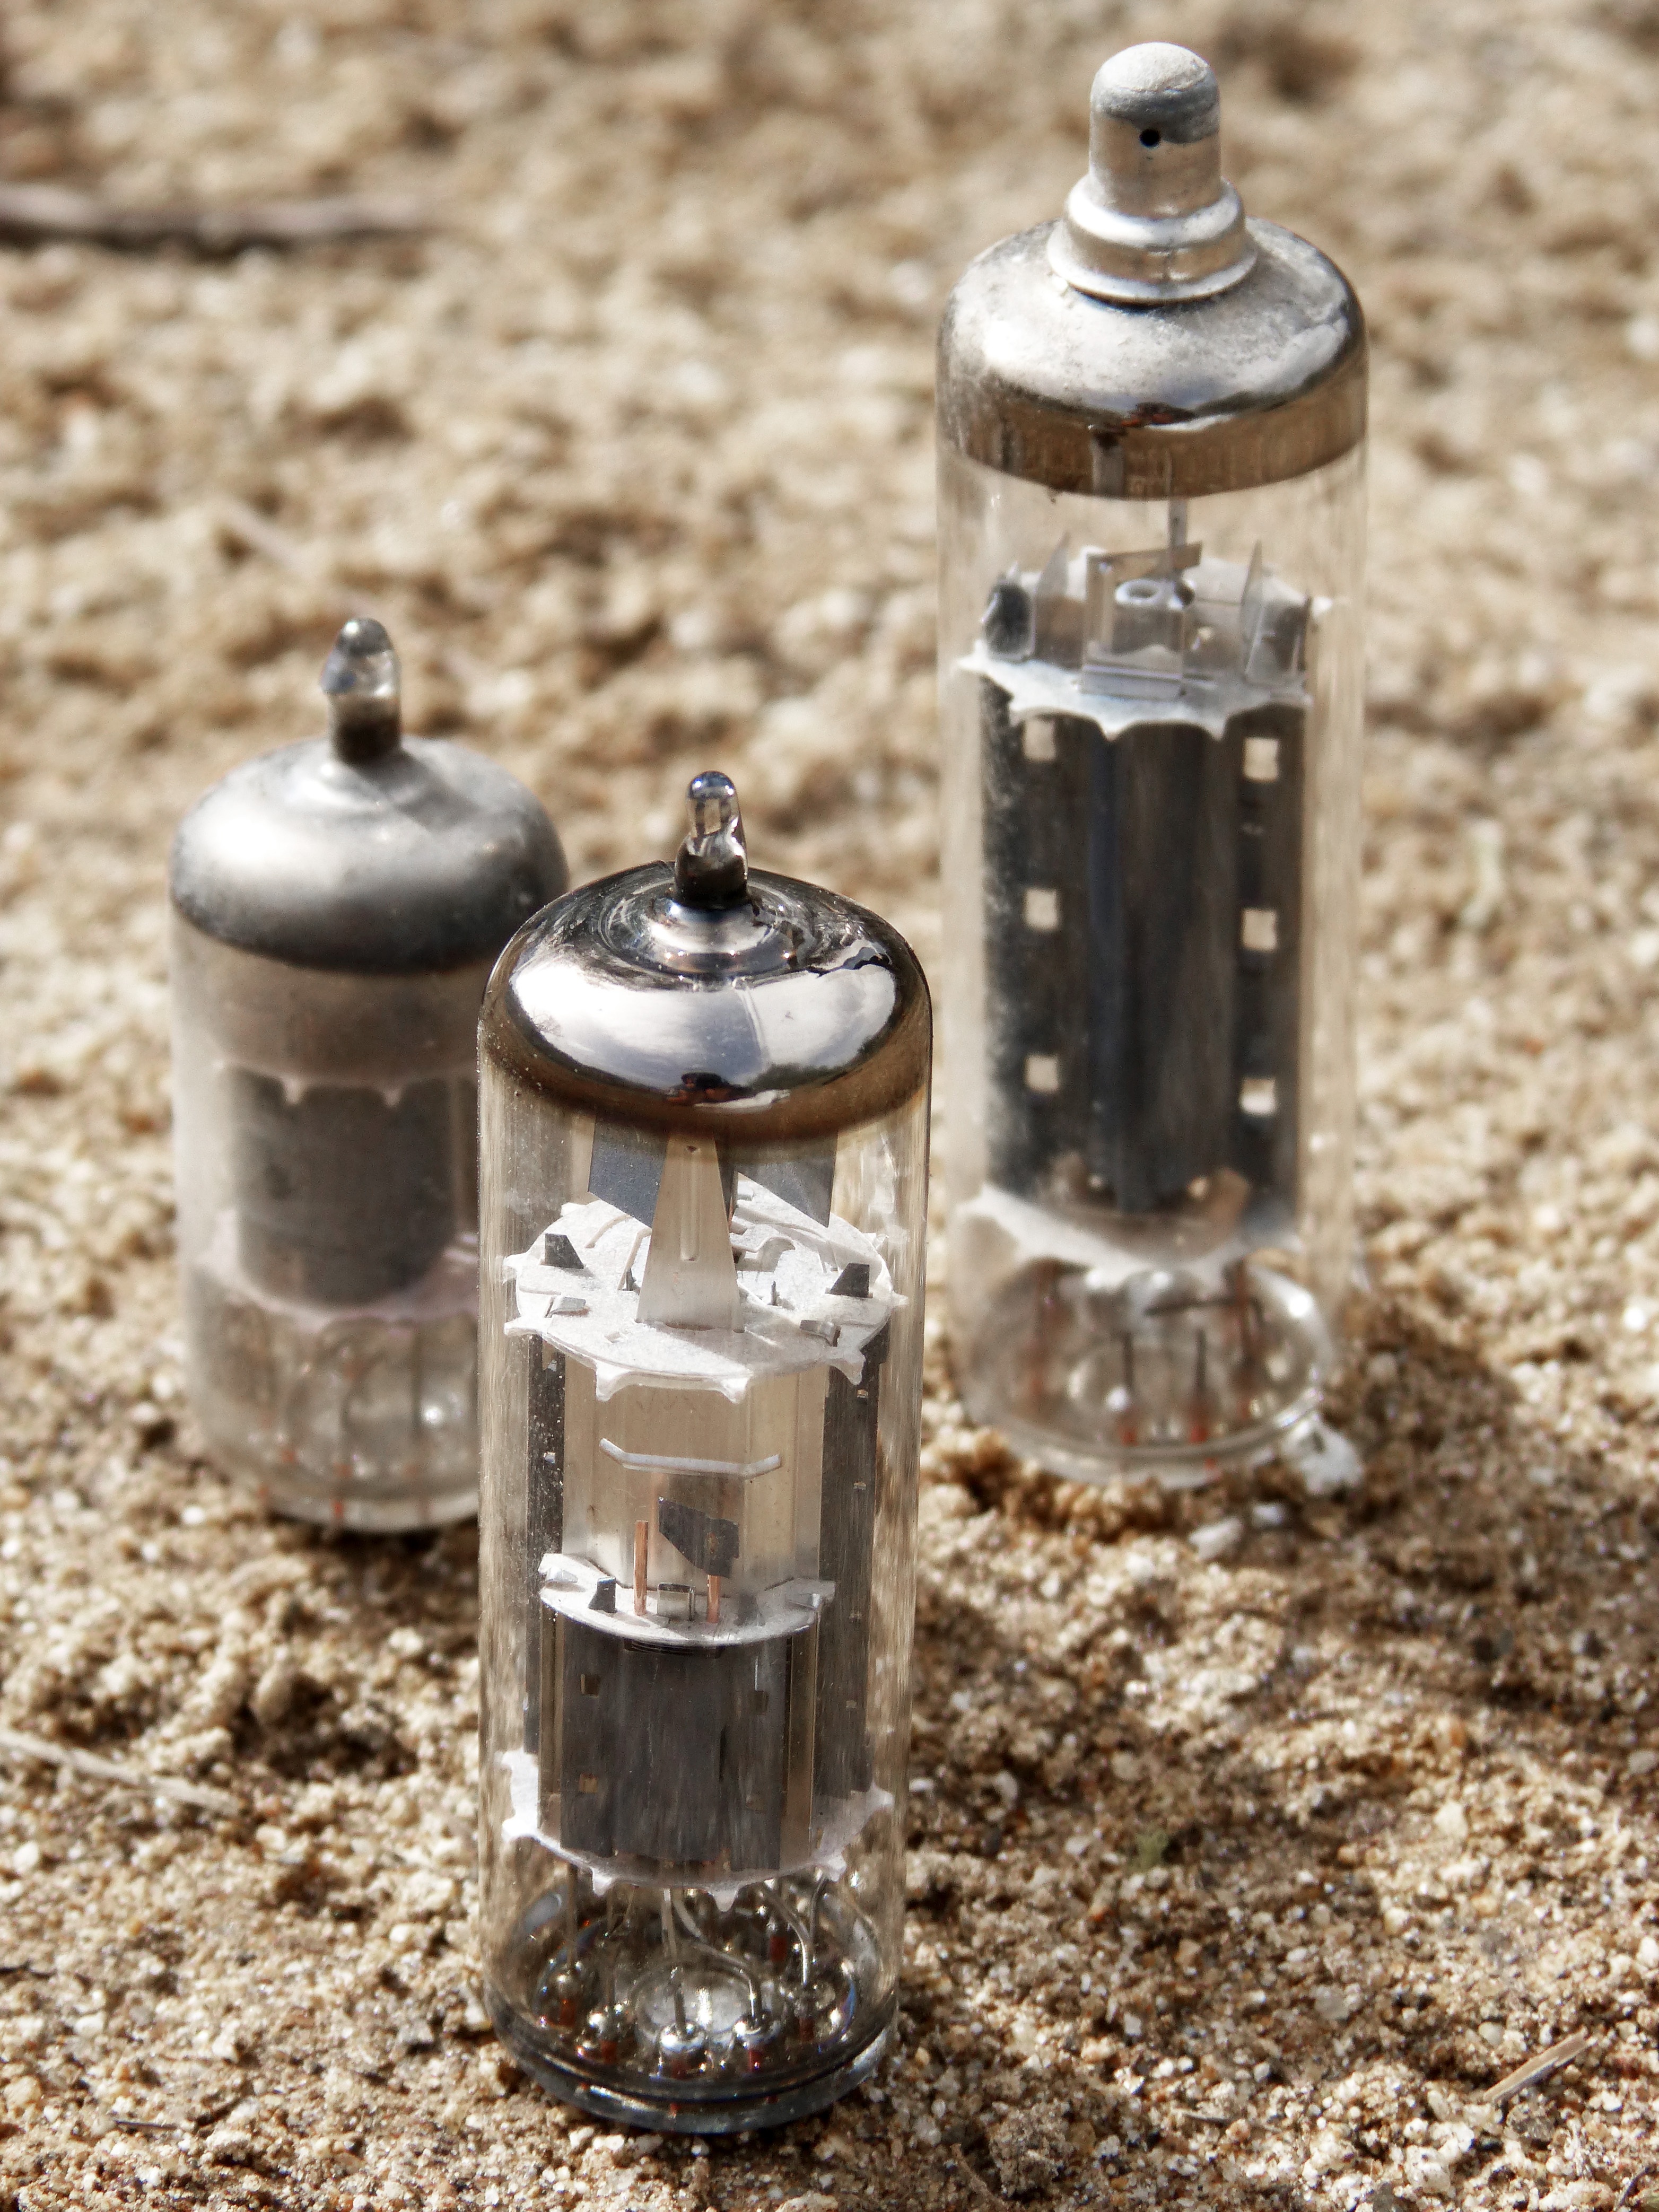
water, bottle, lighting, material, valves, old tv, tv bulb, drinkware